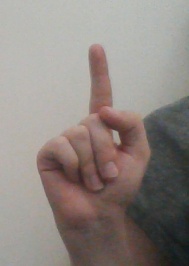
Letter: bb